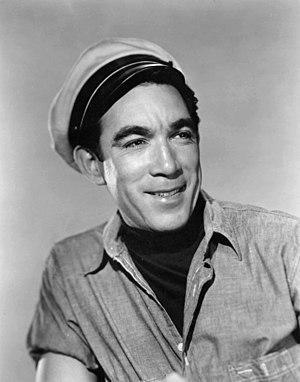
Anthony Quinn [ˈænθəni kwɪn], de son vrai nom Antonio Rodolfo Quinn Oaxaca, né le 21 avril 1915 à Chihuahua et mort le 3 juin 2001 à Boston, est un acteur, réalisateur et artiste peintre mexicano-américain, d'origine mexicaine par sa mère et irlandaise par son père.